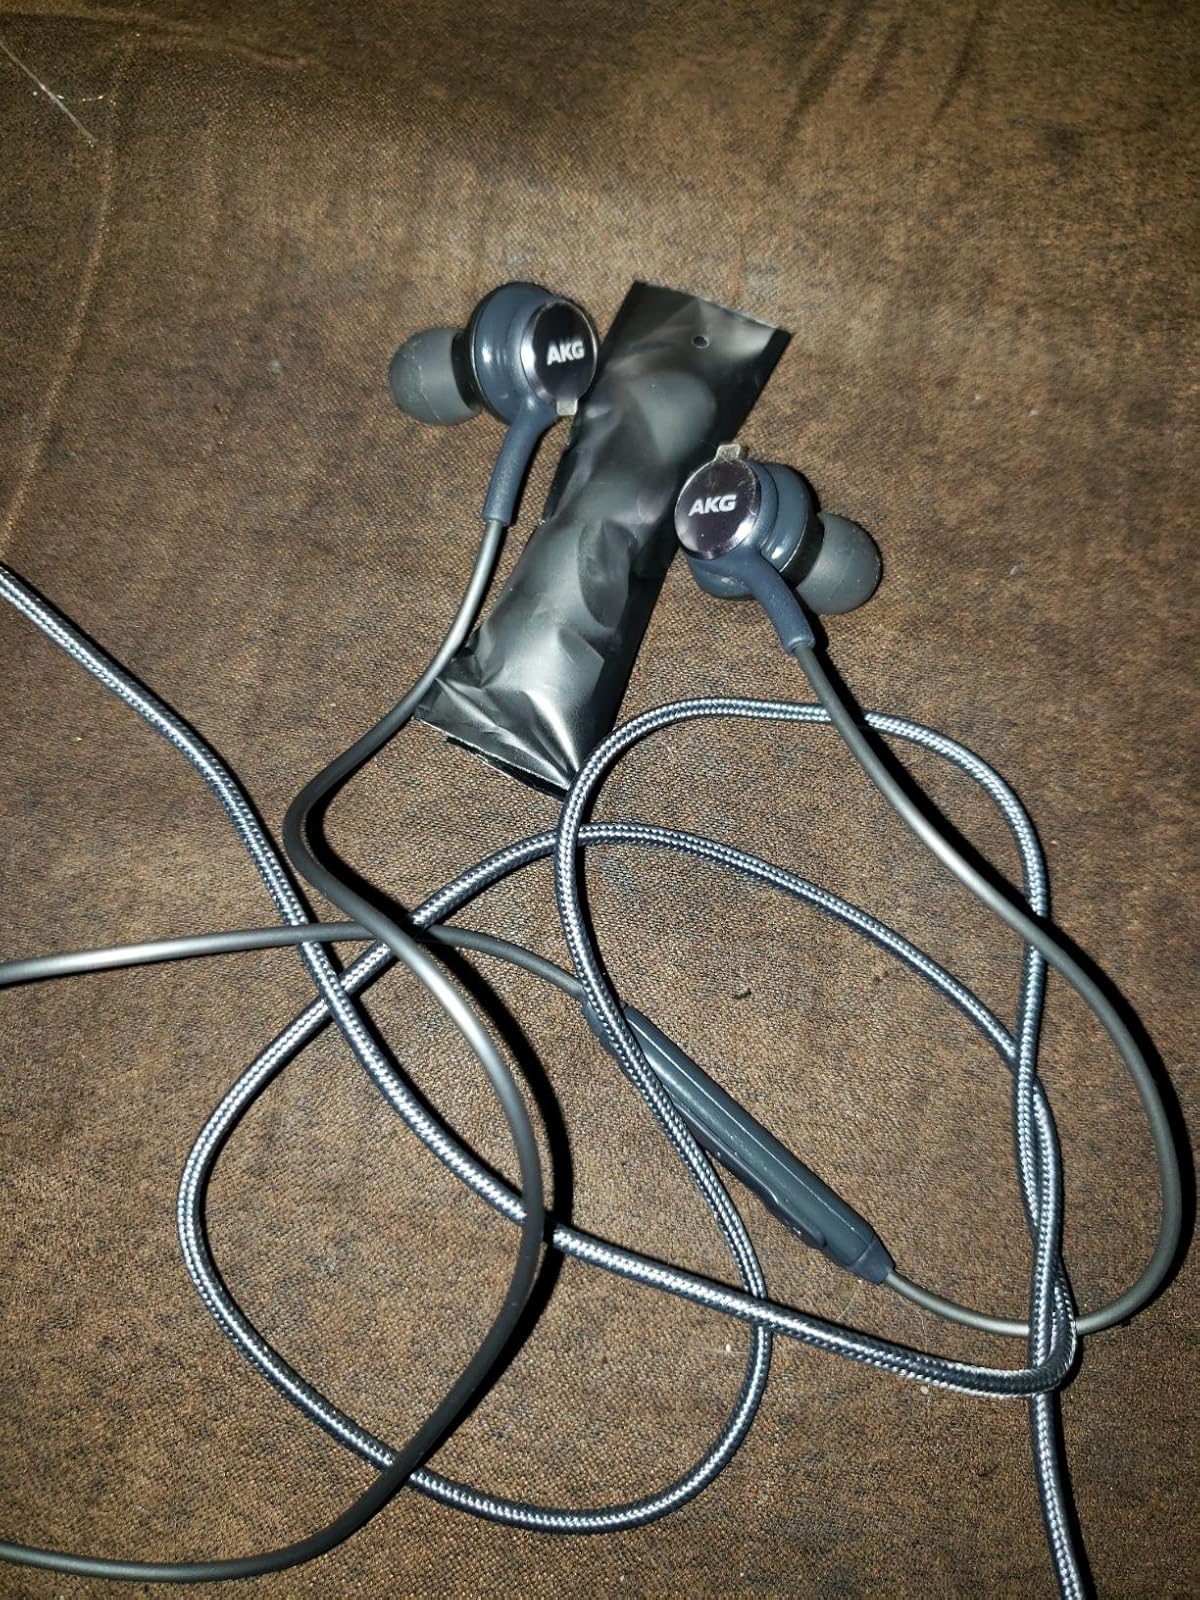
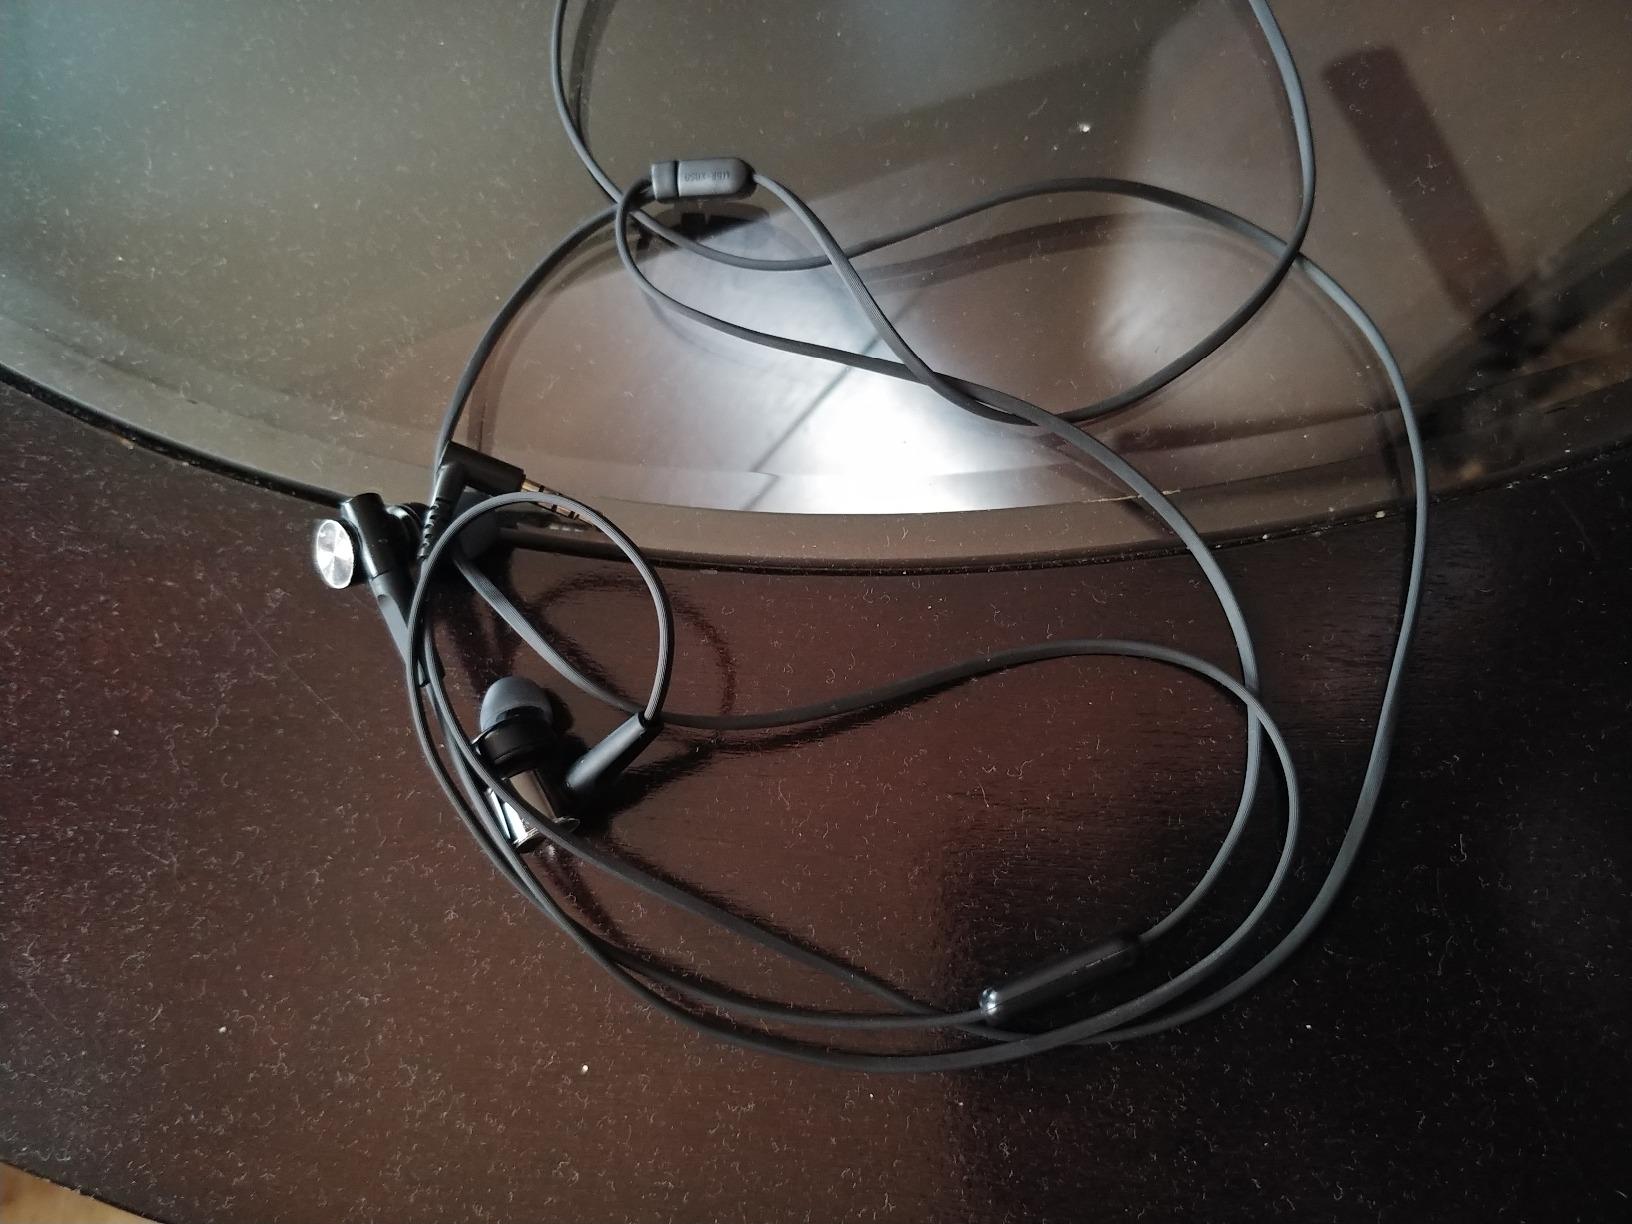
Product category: headphones
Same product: no